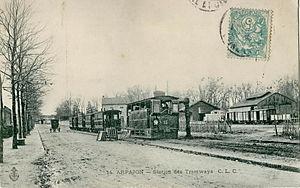
Carte postale ancienne éditée par CLC, N°14ARPAJON
L’histoire du département de l'Essonne commence le 1ᵉʳ janvier 1968, lorsqu’il est créé en application de la loi du 10 juillet 1964.
L'Arpajonnais était un chemin de fer secondaire sur route reliant Paris à Arpajon, mis en service en 1893-1894 et supprimé en 1937. Il assurait par emprunt des voies des tramways urbains la desserte des halles de Paris.
Arpajon est une commune française située à trente et un kilomètres au sud-ouest de Paris dans le département de l’Essonne en région Île-de-France. C’est le chef-lieu du canton d'Arpajon et du secteur pastoral des Trois-Vallées-Arpajon.
Le département de l'Essonne est un département français situé au sud de Paris, dans la région Île-de-France, pour partie intégré à l'agglomération parisienne, qui tire son nom de la rivière Essonne dont le cours traverse le territoire selon un axe sud-nord jusqu’à la confluence avec la Seine.